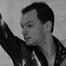
Age: 23